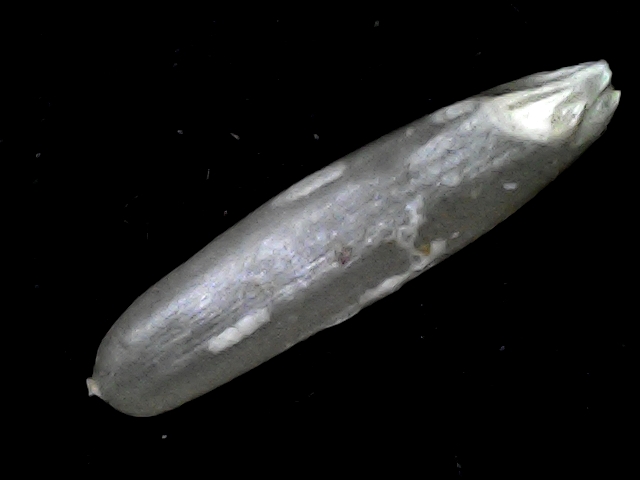
Rice variety: BD57